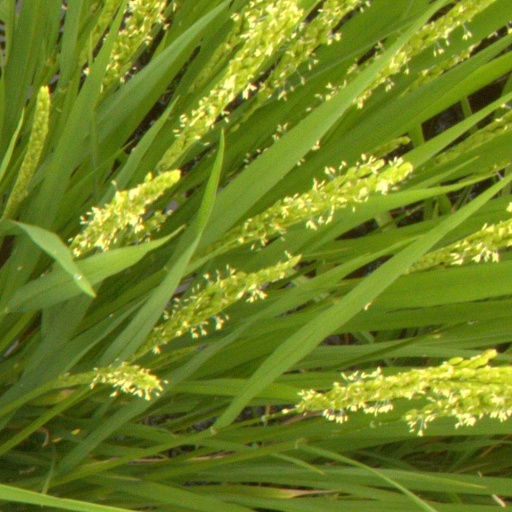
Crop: rice